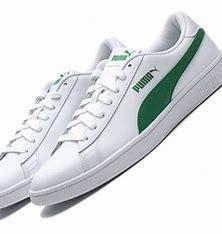
Brand: Puma
Model: 100